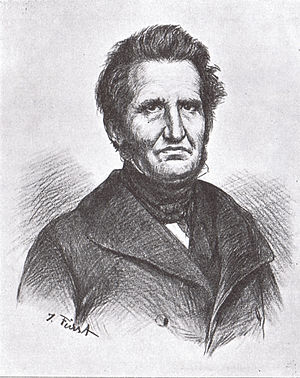
Friedrich Christoph Dahlmann
Friedrich Christoph Dahlmann var en tysk historieskriver og politiker.